The Two Colonels

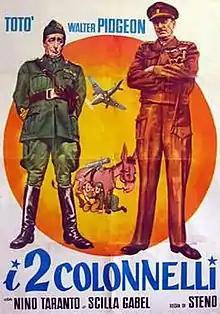

The Two Colonels (Italian: "I due colonnelli") is a 1963 Italian comedy film directed by Steno and starring Totò and Walter Pidgeon. The character of Totò took inspiration from a similar character he played in "Totò Diabolicus".